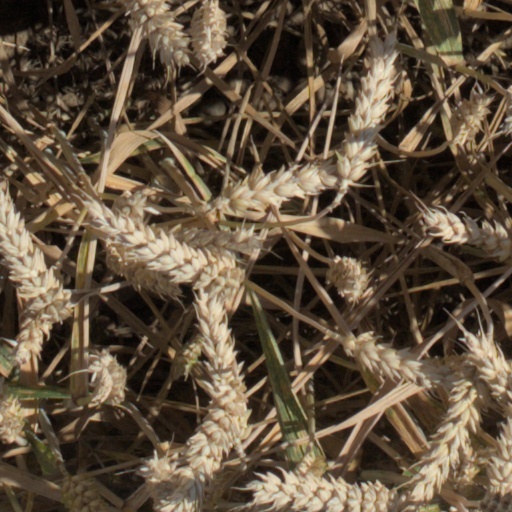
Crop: wheat